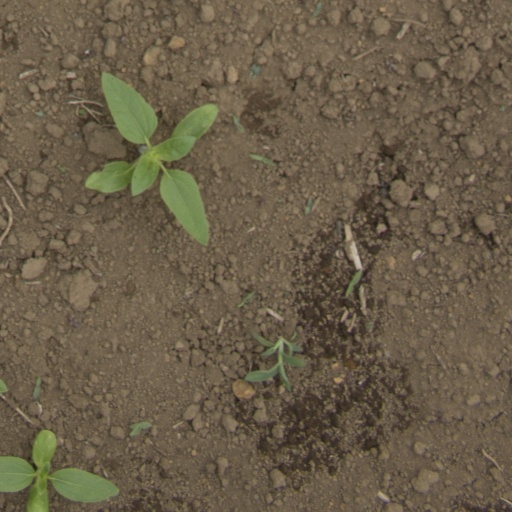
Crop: Jerusalem artichoke